Martin Aliaga

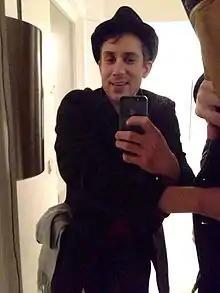
Martin Aliaga in 2014

Martin Julio Aliaga Bungerfeldt (born 30 April 1971) is a Swedish actor.